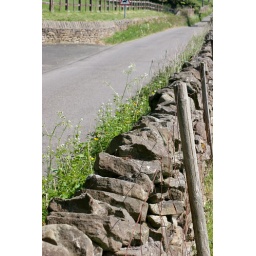
A wall beside a road